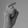
ASL letter: X